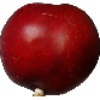
Label: Nectarine 1